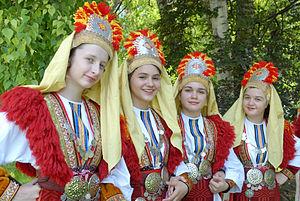
La culture de la Macédoine du Nord, pays d'Europe du Sud-Est, désigne d'abord les pratiques culturelles observables de ses habitants.
Le Mariovo, est une région naturelle du sud de la Macédoine du Nord, caractérisée par un paysage de collines ainsi que par une histoire et des traditions particulières. Le Mariovo est limité par plusieurs massifs comme le Kajmakčalan et le Kožuf, il est traversé par la rivière Tsrna. Il est traditionnellement divisé en trois espaces, le Mariovo de Bitola, situé autour de Staravina, le Mariovo de Prilep, autour de Vitolichté, et le Mariovo du Tikvech, situé autour de Konopichté. L'essentiel de la région se trouve aujourd'hui dans la municipalité de Novatsi. L'un des éléments les plus caractéristiques du folklore local est le costume de mariée, richement orné et qui pèse plus de 45 kilos. La région est aussi réputée pour sa propreté et a servi de décor au film Dust de Milcho Manchevski.